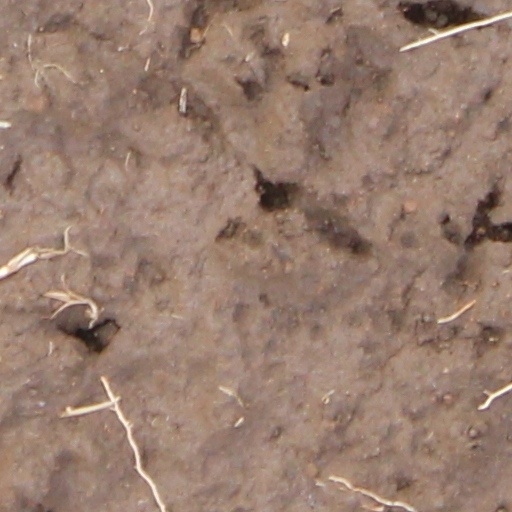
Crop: wheat